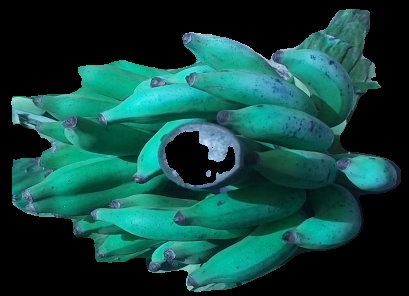
Variety: elakki-bale
Grade: grade3